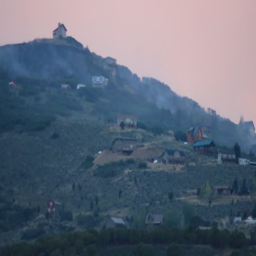
smoke around cabins and homes on a mountain side , police cars and other vehicles with flashing lights